Calanasan

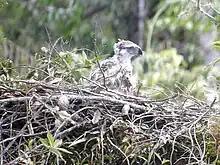
A Philippine eagle nestling

The Philippine Eagle Foundation began its search of eagles in Apayao in 2011 after reports of huge eagles were roaming the area for centuries. On March 22, 2013, scientists discovered the stronghold of critically endangered Philippine eagles, the country's national bird, in Luzon island within the vicinity of the Calanasan Lowland Forest. In January 2015, the town of Calanasan initiated a program which protected 3,000 hectares of forests under its jurisdiction. Additionally, the province of Apayao is one of the very few in the country which has an approved forest land use plan (FLUP). The first active Philippine eagle nest in Apayao was discovered in July 2015.